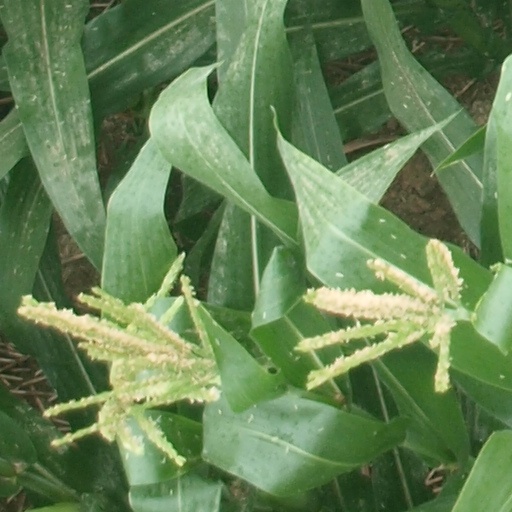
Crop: maize; corn